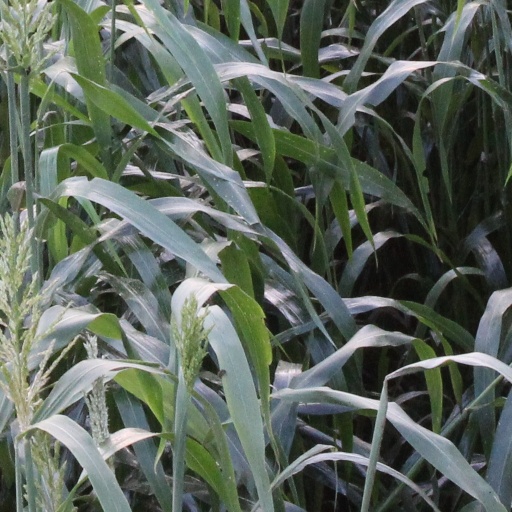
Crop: sorghum